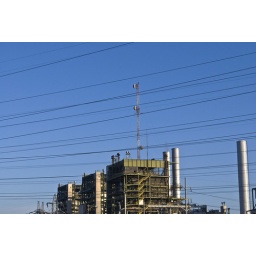
the power plant in fort worth that i would see every morning on the car ride to school